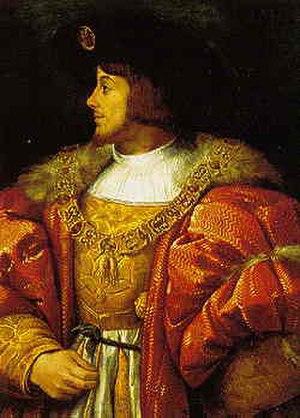
Marie d'Autriche, plus généralement appelée Marie de Hongrie, archiduchesse d'Autriche, infante d'Espagne et, par son mariage, reine consort de Hongrie et de Bohême, est née le 15 septembre 1505 au palais du Coudenberg, à Bruxelles, et morte le 18 octobre 1558 à Cigales, en Castille. Elle est l’avant-dernière des six enfants de Philippe le Beau, héritier des Habsbourg, et de Jeanne de Castille, dite « Jeanne la Folle ».